Plagne, Ain

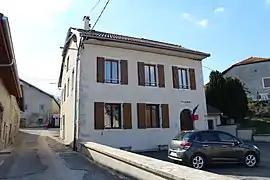
Town hall

Plagne is a commune in the Ain department in eastern France.